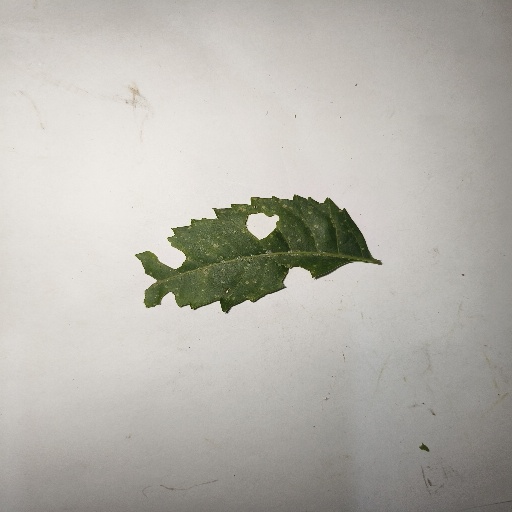
Species: Neem
Leaf condition: Shot Hole Leaf